Garhajis

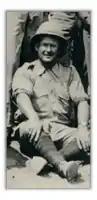
Captain Allan Gibb

The Habr Yunis exercised real power over Zeila and its adjacent regions and had established themselves as a coastal power, with Sharmarke Ali Saleh (Musa Arreh) solidifying and consolidating his power in governing Zeila, Berbera and Tadjoura. In 1841 Sharmarke with fifty Matchlock men, two cannons and an army of mounted spearmen managed to invade Zeila and depose its Arab Governor, Mohammed Al Barr. Sharmarke used the canons to fire at the city walls which frightened Al Barr's followers and caused them to flee. Sharmarke succeeded Al Barr as the ruler of Zeila and its dependencies. Sharmarke's governorship had an instant effect on the city, as he maneuvered to monopolize as much of the regional trade as possible, with his sights set as far as Harar and the Ogaden. Having secured Zeila, in 1845 Sharmarke moved on to Berbera which at the time was experiencing instability as a result of a war between the Habr Awal Reer Yunis Nur and Reer Ahmed Nur sub-clans over the control of Berbera's trade. Sharmarke took advantage of this rivalry and supported the Reer Ahmed Nuh who had since been expelled from Berbera. Sharmarke took over Berbera and built four Martello towers in the vicinity of the town and garrisoned them with 30 Matchlock men. A war ensued with in the city as Reer Yunis Nuh tried gain a foothold within Berbera, the Reer Yunis Nuh were no match for Sharmarke and his modern weapons and thus failed. The Reer Yunis Nuh were expelled and moved to Bulhar Sharmarke's influence was not limited to the coast as he had many allies in the interior of the Somali country and even further in Abyssinia. Among his allies were the Kings of Shewa. When there was tension between the Amir of Harar Abu Bakr II ibn `Abd al-Munan and Sharmarke, as a result of the Amir arresting one of his agents in Harar, Sharmarke persuaded the son of Sahle Selassie, the King of Shewa, to imprison on his behalf about 300 citizens of Harar then resident in Shewa, for a length of two years. In 1855, in an act seen as defiant of foreign powers, Sharmarke refused to sell to M. Richet, the French agent at Jeddah, a house in Zeila, citing "how easily an Agency becomes a fort", and preferring "a considerable loss to the presence of dangerous friends".